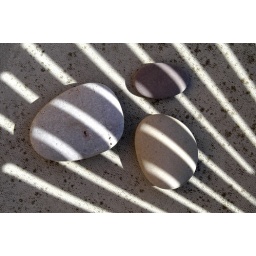
Visual experiment with pebbles and a plastic chair in the afternoon sun.